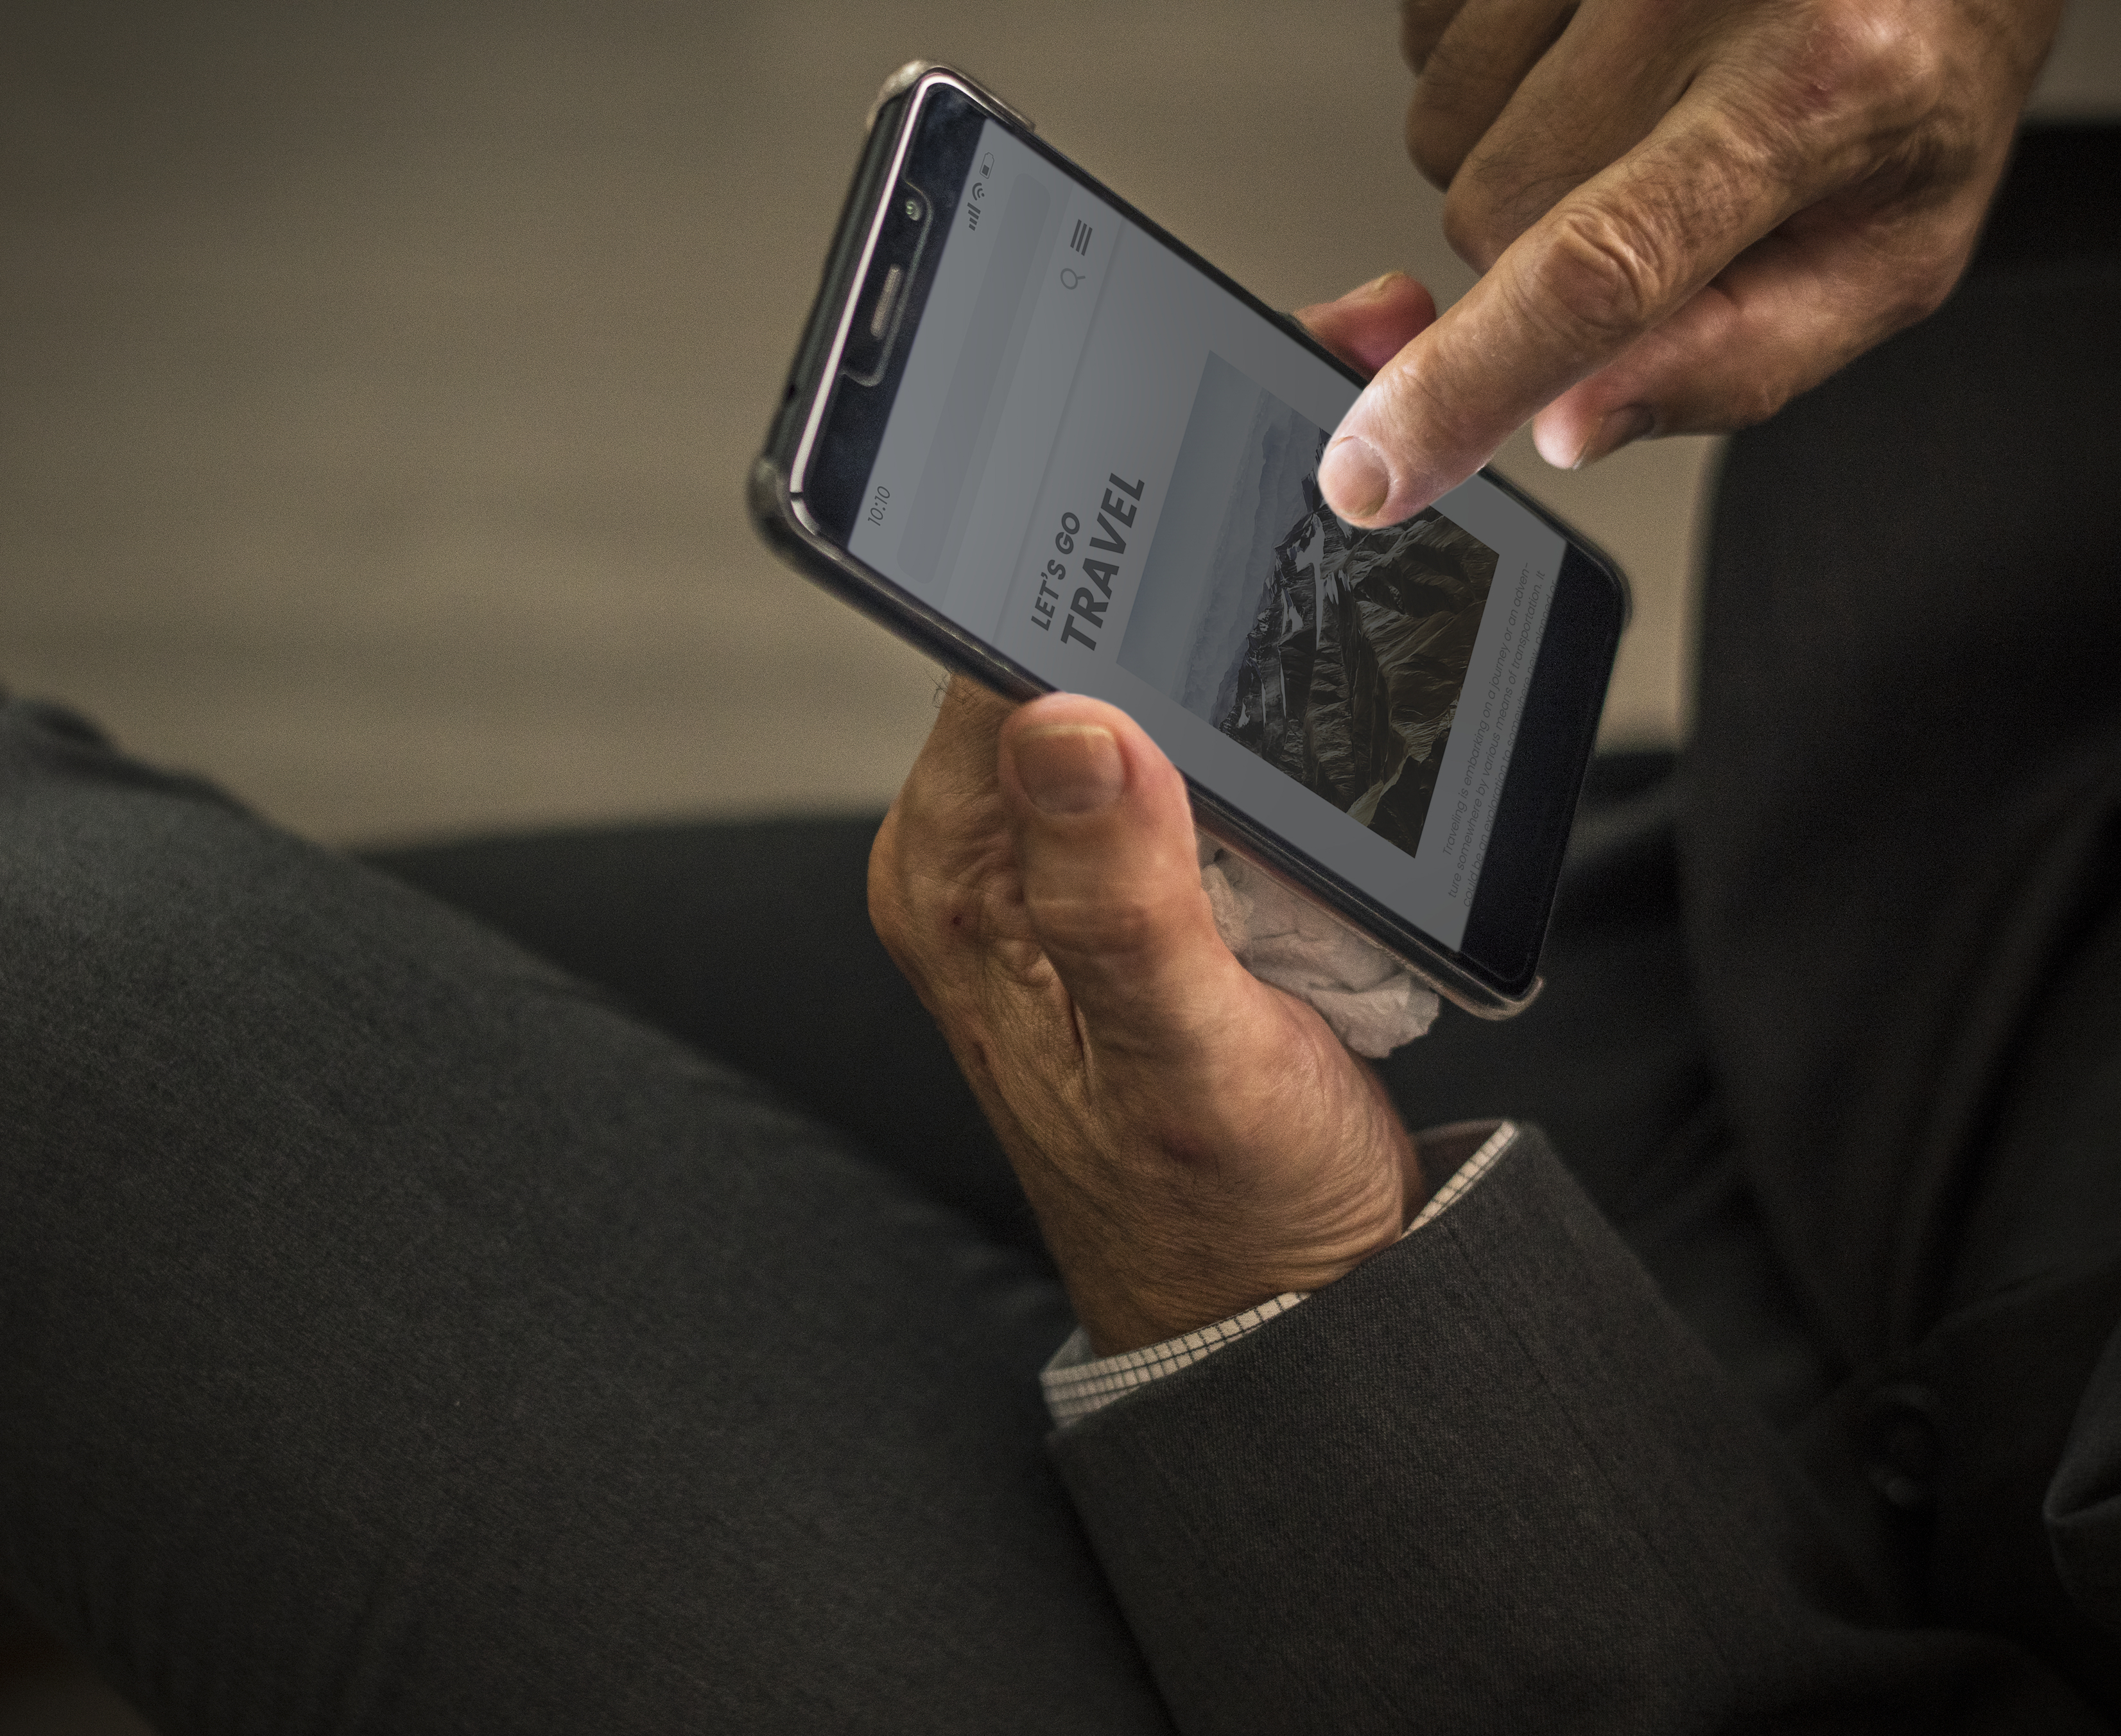
adult, blog, blogging, business, businessman, communication, company, connection, copy space, design space, destination, device, digital device, employee, executive, finger, holding, internet, man, mobile, office, person, phone, playing, screen, scrolling, search, smartphone, staff, story, suit, tech, technology, touch, touching, travel, travelling, using, website, wifi, wireless, working, workplace, mobile phone, gadget, electronic device, communication device, cellular network, hand, electronics, portable communications device, telephone, product